Miss Grand Japan 2023

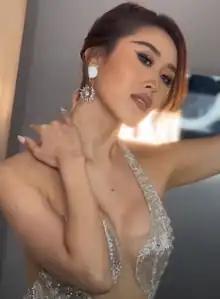
Yayoi Machida, the winner of the contest

Miss Grand Japan 2023 was the ninth edition of the Miss Grand Japan pageant, held on July 16, 2023, at the of the in Chiyoda, Tokyo. Fourteen candidates who qualified for the national pageant via an audition performed in March 2023 competed for the title, and a 26-year-old Tokyo-based Entrepreneur, Yayoi Machida, was elected the winner, and obtained right to represent Japan at the international parent contest, Miss Grand International 2023, to be held in Ho Chi Minh City, Vietnam, on October 25.